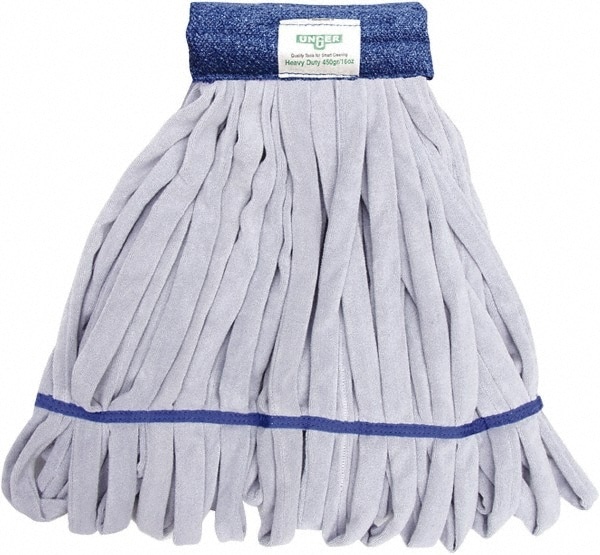
Wet Mop Loop: Clamp Jaw, Large, Gray Mop, Microfiber
Item #: 55553408 Brand: Unger Model #: ST45B Product Specifications Connection Type Clamp Jaw Head Material Microfiber Style Loop Features Double-Sided Microfiber Tube Mop; Cleaning Power Increased Approximate Weight (oz.) 16.00 Mop Color Gray Headband Color Blue Headband Size (Inch) 5 Headband Size 5.00 Mop Head Size Large Preshrunk Yes Number Of Plys 0 Antimicrobial No Length (Inch) 14 Width (Inch) 14 UNSPSC Code 47131600 Connection Type Clamp Jaw Head Material Microfiber Style Loop Features Double-Sided Microfiber Tube Mop; Cleaning Power Increased Approximate Weight (oz.) 16.00 Mop Color Gray Headband Color Blue Headband Size (Inch) 5 Headband Size 5.00 Mop Head Size Large Preshrunk Yes Number Of Plys 0 Antimicrobial No Length (Inch) 14 Width (Inch) 14 UNSPSC Code 47131600 MSC Part # 55553408 Mfr Part # ST45B Country of Origin Country of Origin is subject to change Bangladesh
Brand: Unger
Category: Home & Garden > Household Supplies > Household Cleaning Supplies > Mop Heads & Refills